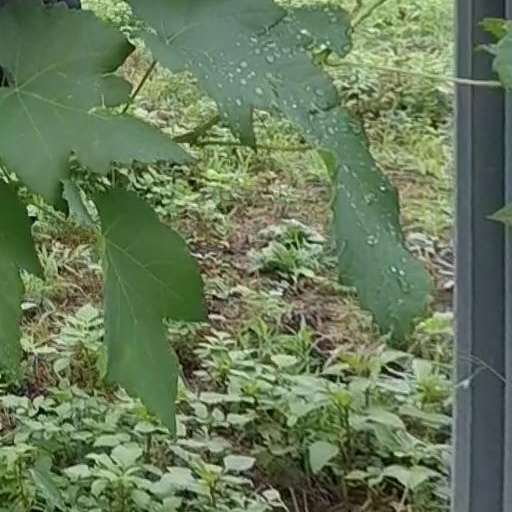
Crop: grape